Groundwater contamination by pharmaceuticals

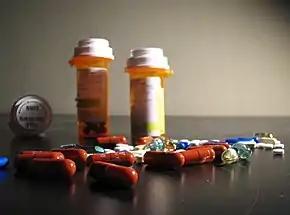
Assorted pharmaceuticals

Pharmaceuticals represent a serious threat to aquifer systems because of their bioactive nature, which makes them capable of interacting directly with therein residing living microorganisms and yielding bioaccumulation and biomagnification phenomena. Occurrence of xenobiotics in groundwater has been proven to harm the delicate equilibria of aquatic ecosystems in several ways, such as promoting the growth of antibiotic-resistant bacteria or causing hormones-related sexual disruption in living organisms in surface waters. Considering then the role of groundwater systems as main worldwide drinking water resources, the capability of pharmaceuticals to interact with human tissues poses serious concerns also in terms of human health. Indeed, the majority of pharmaceuticals do not degrade in groundwater, where get accumulated due to their continuous release in the environment. Then, these compounds reach subsurface systems through different sources, such as hospital effluents, wastewaters and landfill leachates, which clearly risk contaminating drinking water.